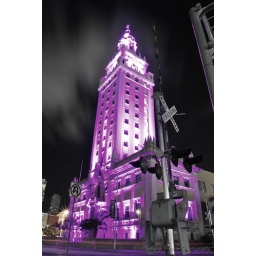
Downtown Miami's Freedom tower lit in pink as another symbol recognizing October's Breast Cancer Awareness emphasis